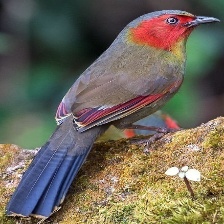
Species: SCARLET FACED LIOCICHLA
Scientific name: LIOCICHLA RIPPONI